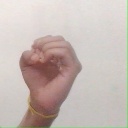
अक्षर: ऊ